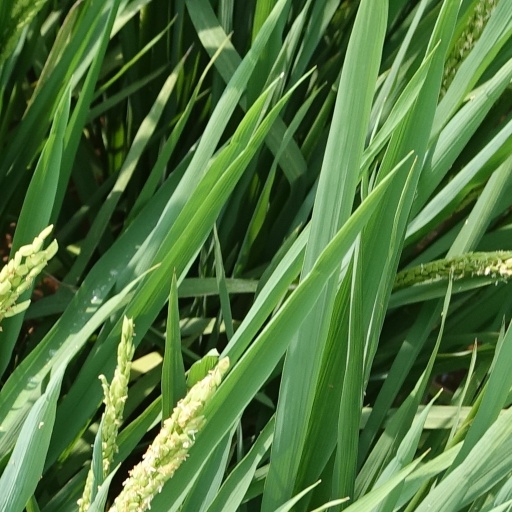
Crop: rice